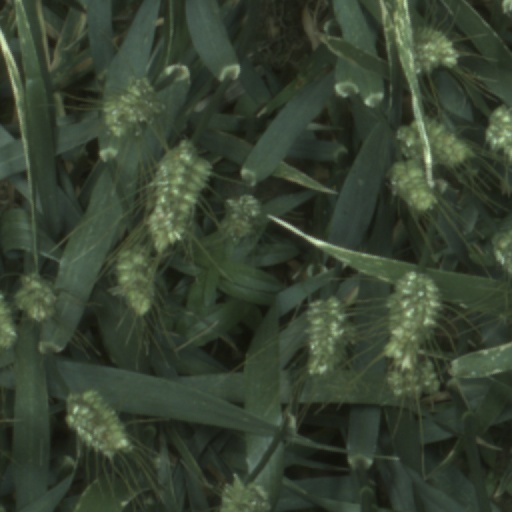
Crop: wheat